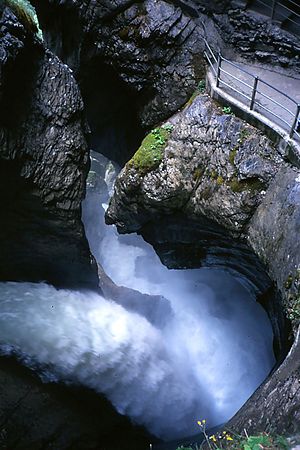
Trümmelbachfaldene
Trümmelbachfaldene, juni 1998
Trümmelbachfälle i Lauterbrunnental i Schweiz, juni 1998
Trümmelbachfaldene ligger i Lauterbrunnental i kantonen Bern i Schweiz.